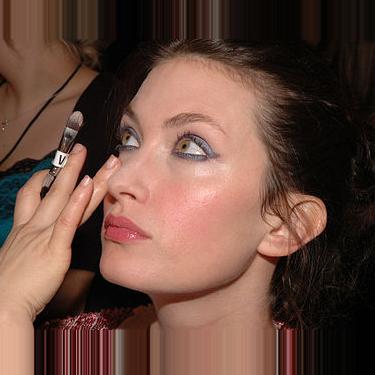
Age: 26